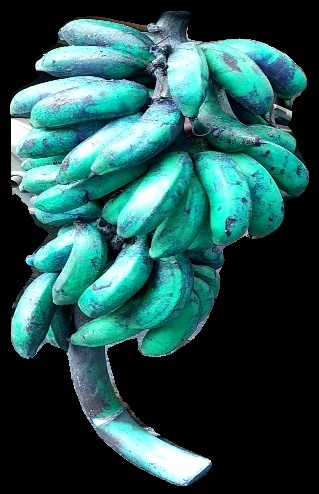
Variety: rasbale
Grade: grade3